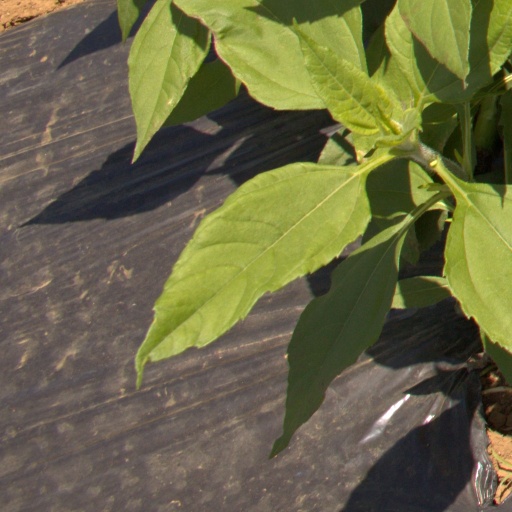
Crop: Jerusalem artichoke